International Committee of the Red Cross archives

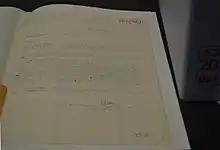
1958 letter signed by Che Guevera on behalf of Fidel Castro to the ICRC asking for recognition of the revolutionary movement

In 1946/47 the ICRC moved its headquarters from the Villa Moynier to the former Carlton Hotel, built in 1876. The neoclassical building on a hill above the Palace of Nations was provided to the organisation by the Canton of Geneva through a long-term lease. At the same time, the IHL expert Jean Pictet (1914–2002) – who hailed from a Geneva family owning "Pictet & Cie" bank and played a key role in drafting the 1949 Geneva Conventions for the protection of victims of war – created the Archives Division:""A general comprehensive filing plan was then adopted in 1950 – the so-called 'Pictet Plan', in reference to its creator, Jean Pictet, who was then director of the Division of General Affairs, which included the archives. The filing plan comprised both thematic and geographic referential numbering. It applied to the whole institution until 1972 and to the Archives Division until 1997.""